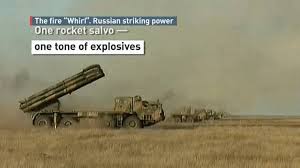
Label: BM-30